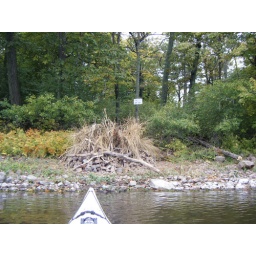
a duck hunting blind on a little island by the bridge